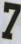
Number: 7